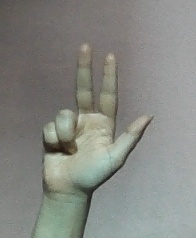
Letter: al